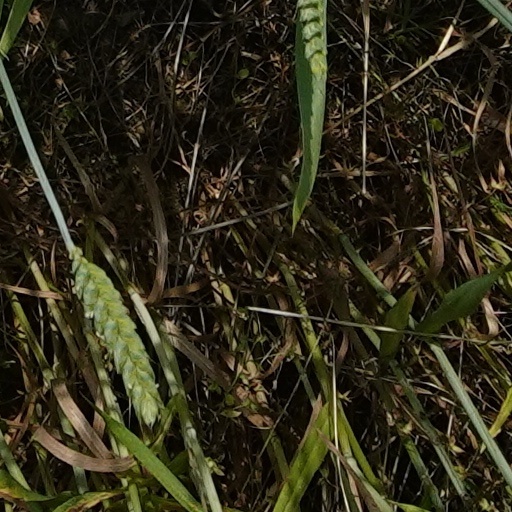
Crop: wheat